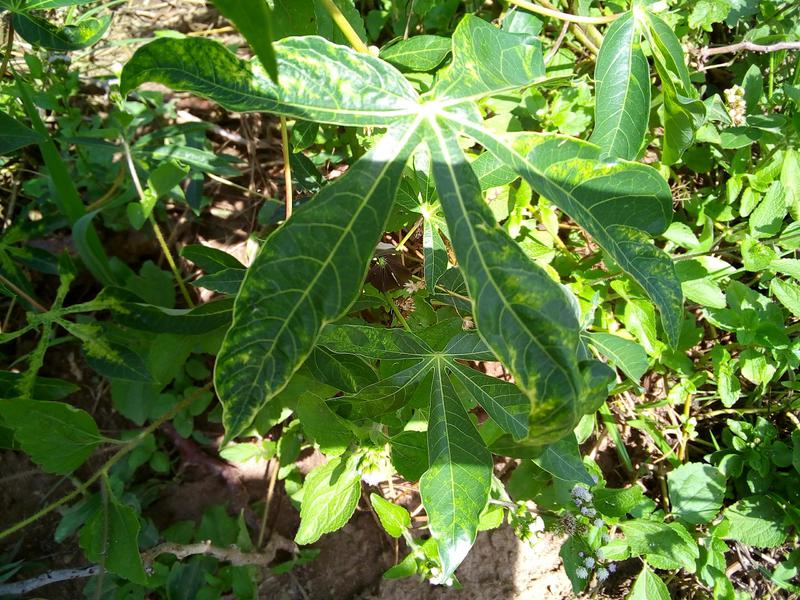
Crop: cassava
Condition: mosaic_disease